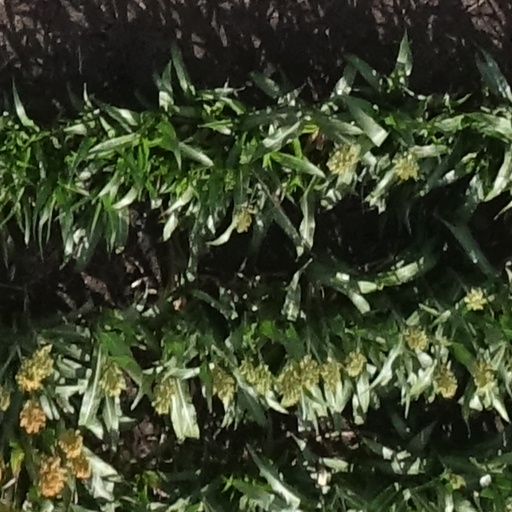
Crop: sorghum